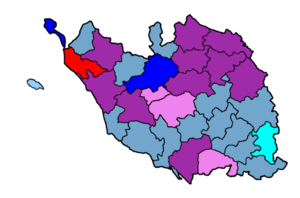
Représentation des cantons par parti politique